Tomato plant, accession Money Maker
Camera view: tilt-top (135 deg); turntable rotation: 300 degrees
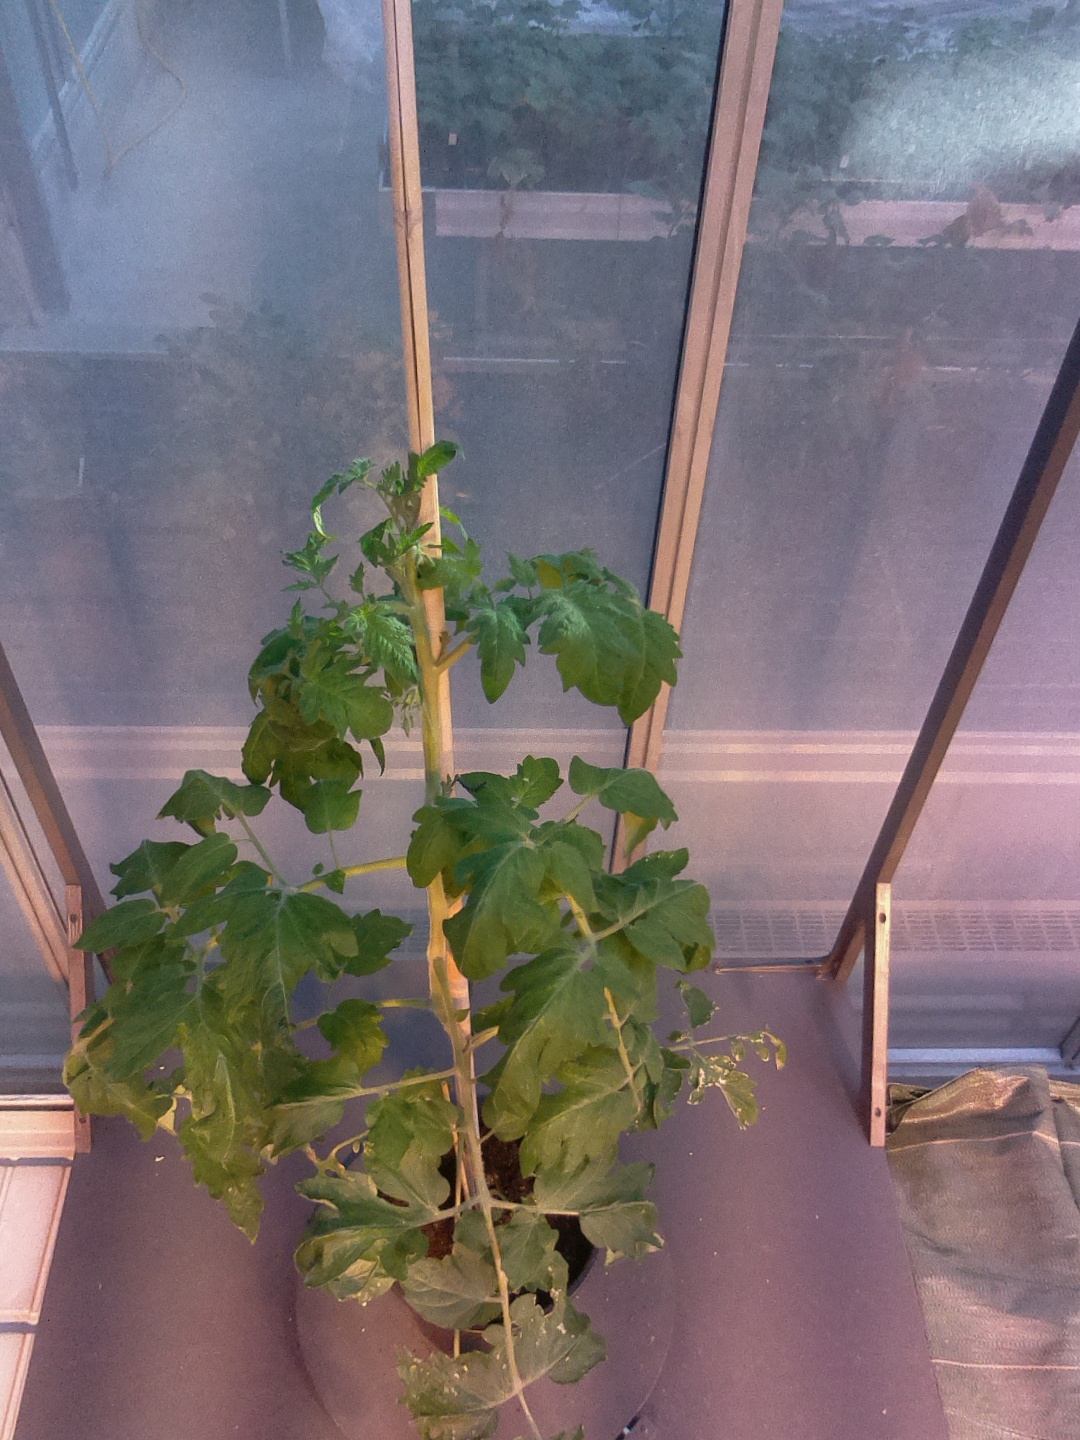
BBCH growth stage 53: 3 inflorescences visible